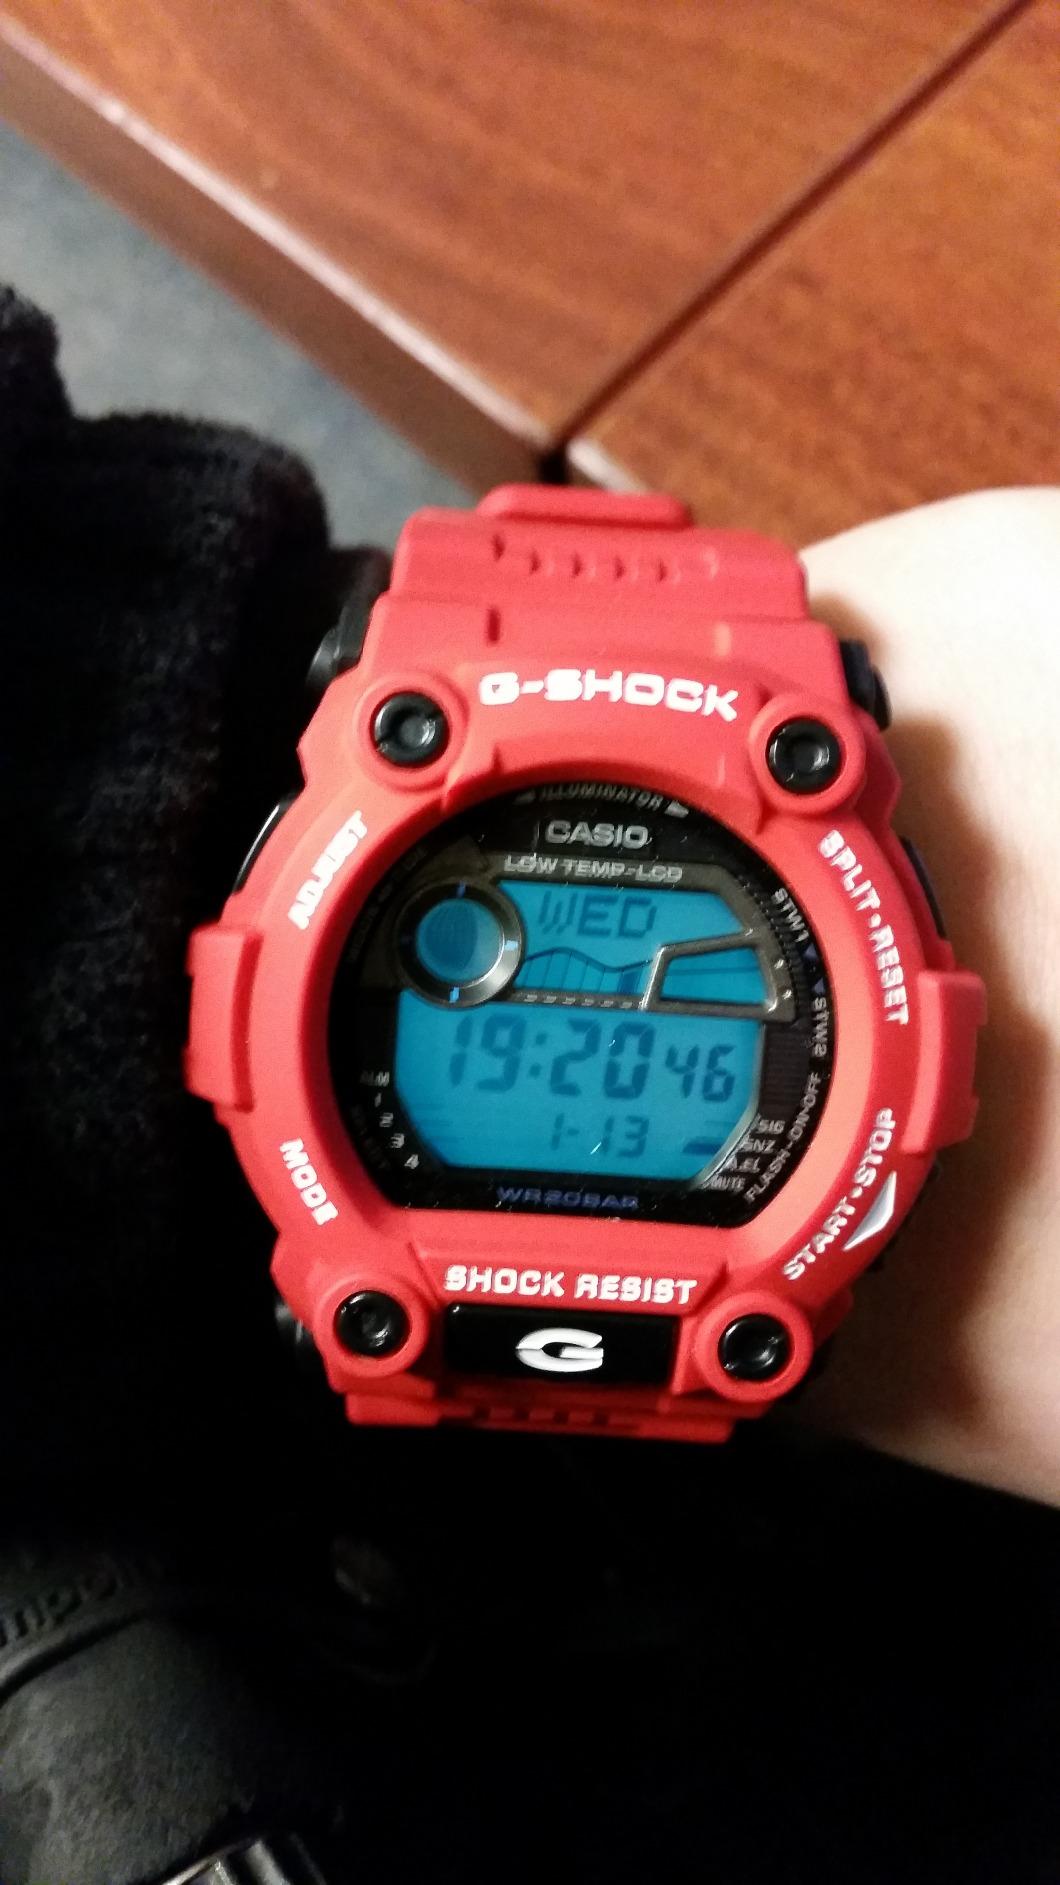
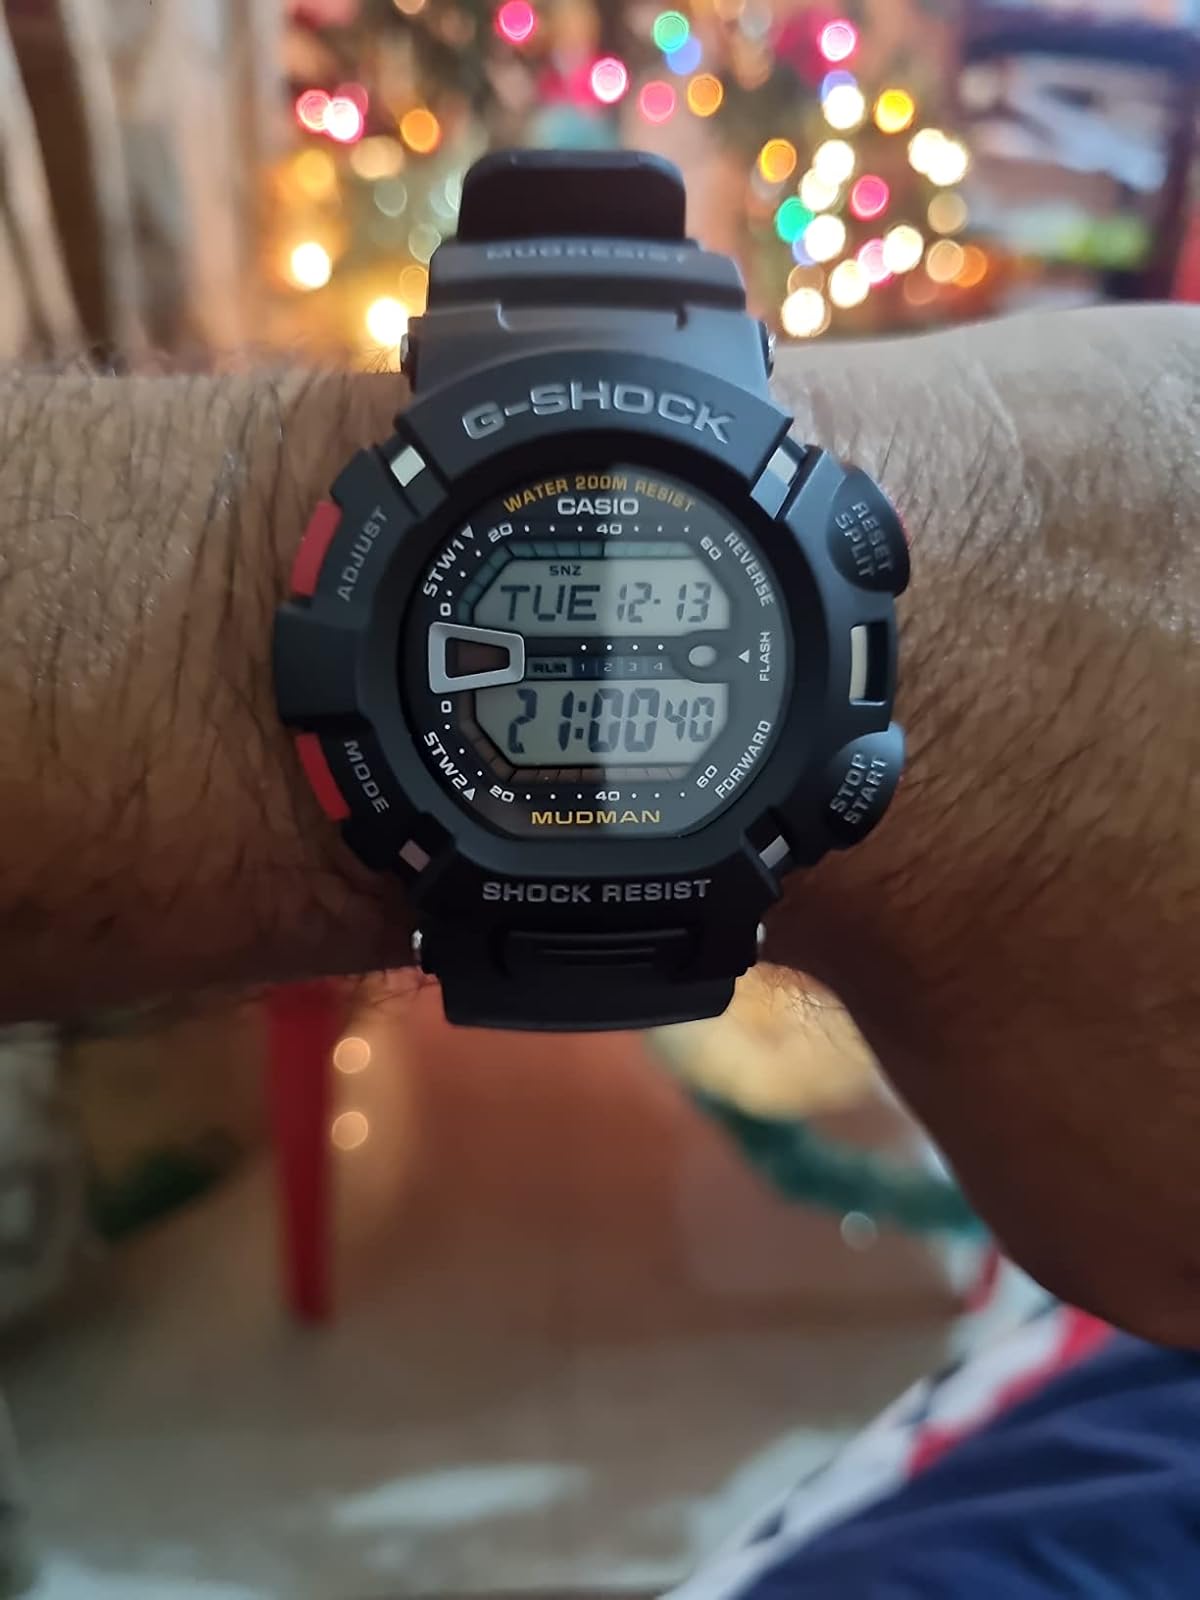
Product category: accessories_watch
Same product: no